Ilocano people

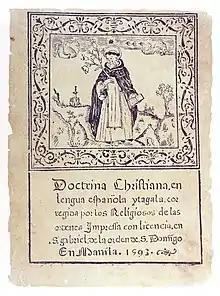
Doctrina Cristiana by Francisco Lopez

One of the most significant initiatives of the American colonial government was the establishment of public schools, spanning Ilocano provinces such as Abra, La Union, Pangasinan, Ilocos Norte, Ilocos Sur, and Cagayan. A group of American teachers known as the Thomasites were tasked with promoting ""Americanization"" through education. English became the primary medium of instruction, and students were taught American ideals and values. A notable product of this educational initiative was Camilo Osias, an Ilocano student from Balaoan, who later pursued further studies in the United States and became a prominent educator and public servant.